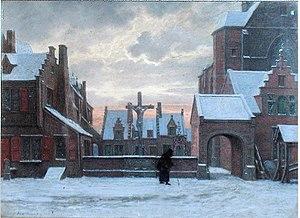
Frans Van Kuyck né Frans Pieter Lodewijk van Kuyck le 9 juin 1852 à Anvers ; mort dans la même ville le 31 mai 1915 est un peintre et illustrateur belge.